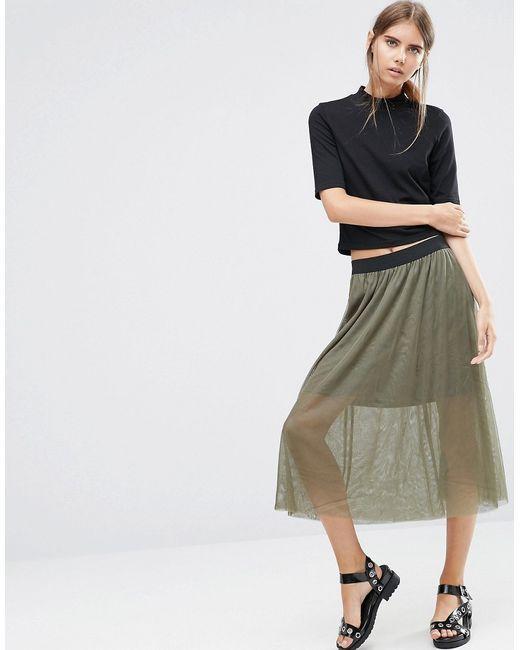
A-Linien-Rock in hellgrüner Farbe